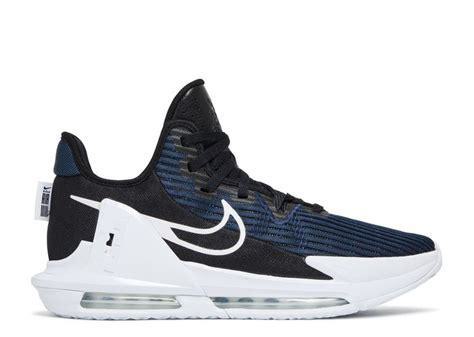
Brand: Nike
Model: Lebron Witness 6